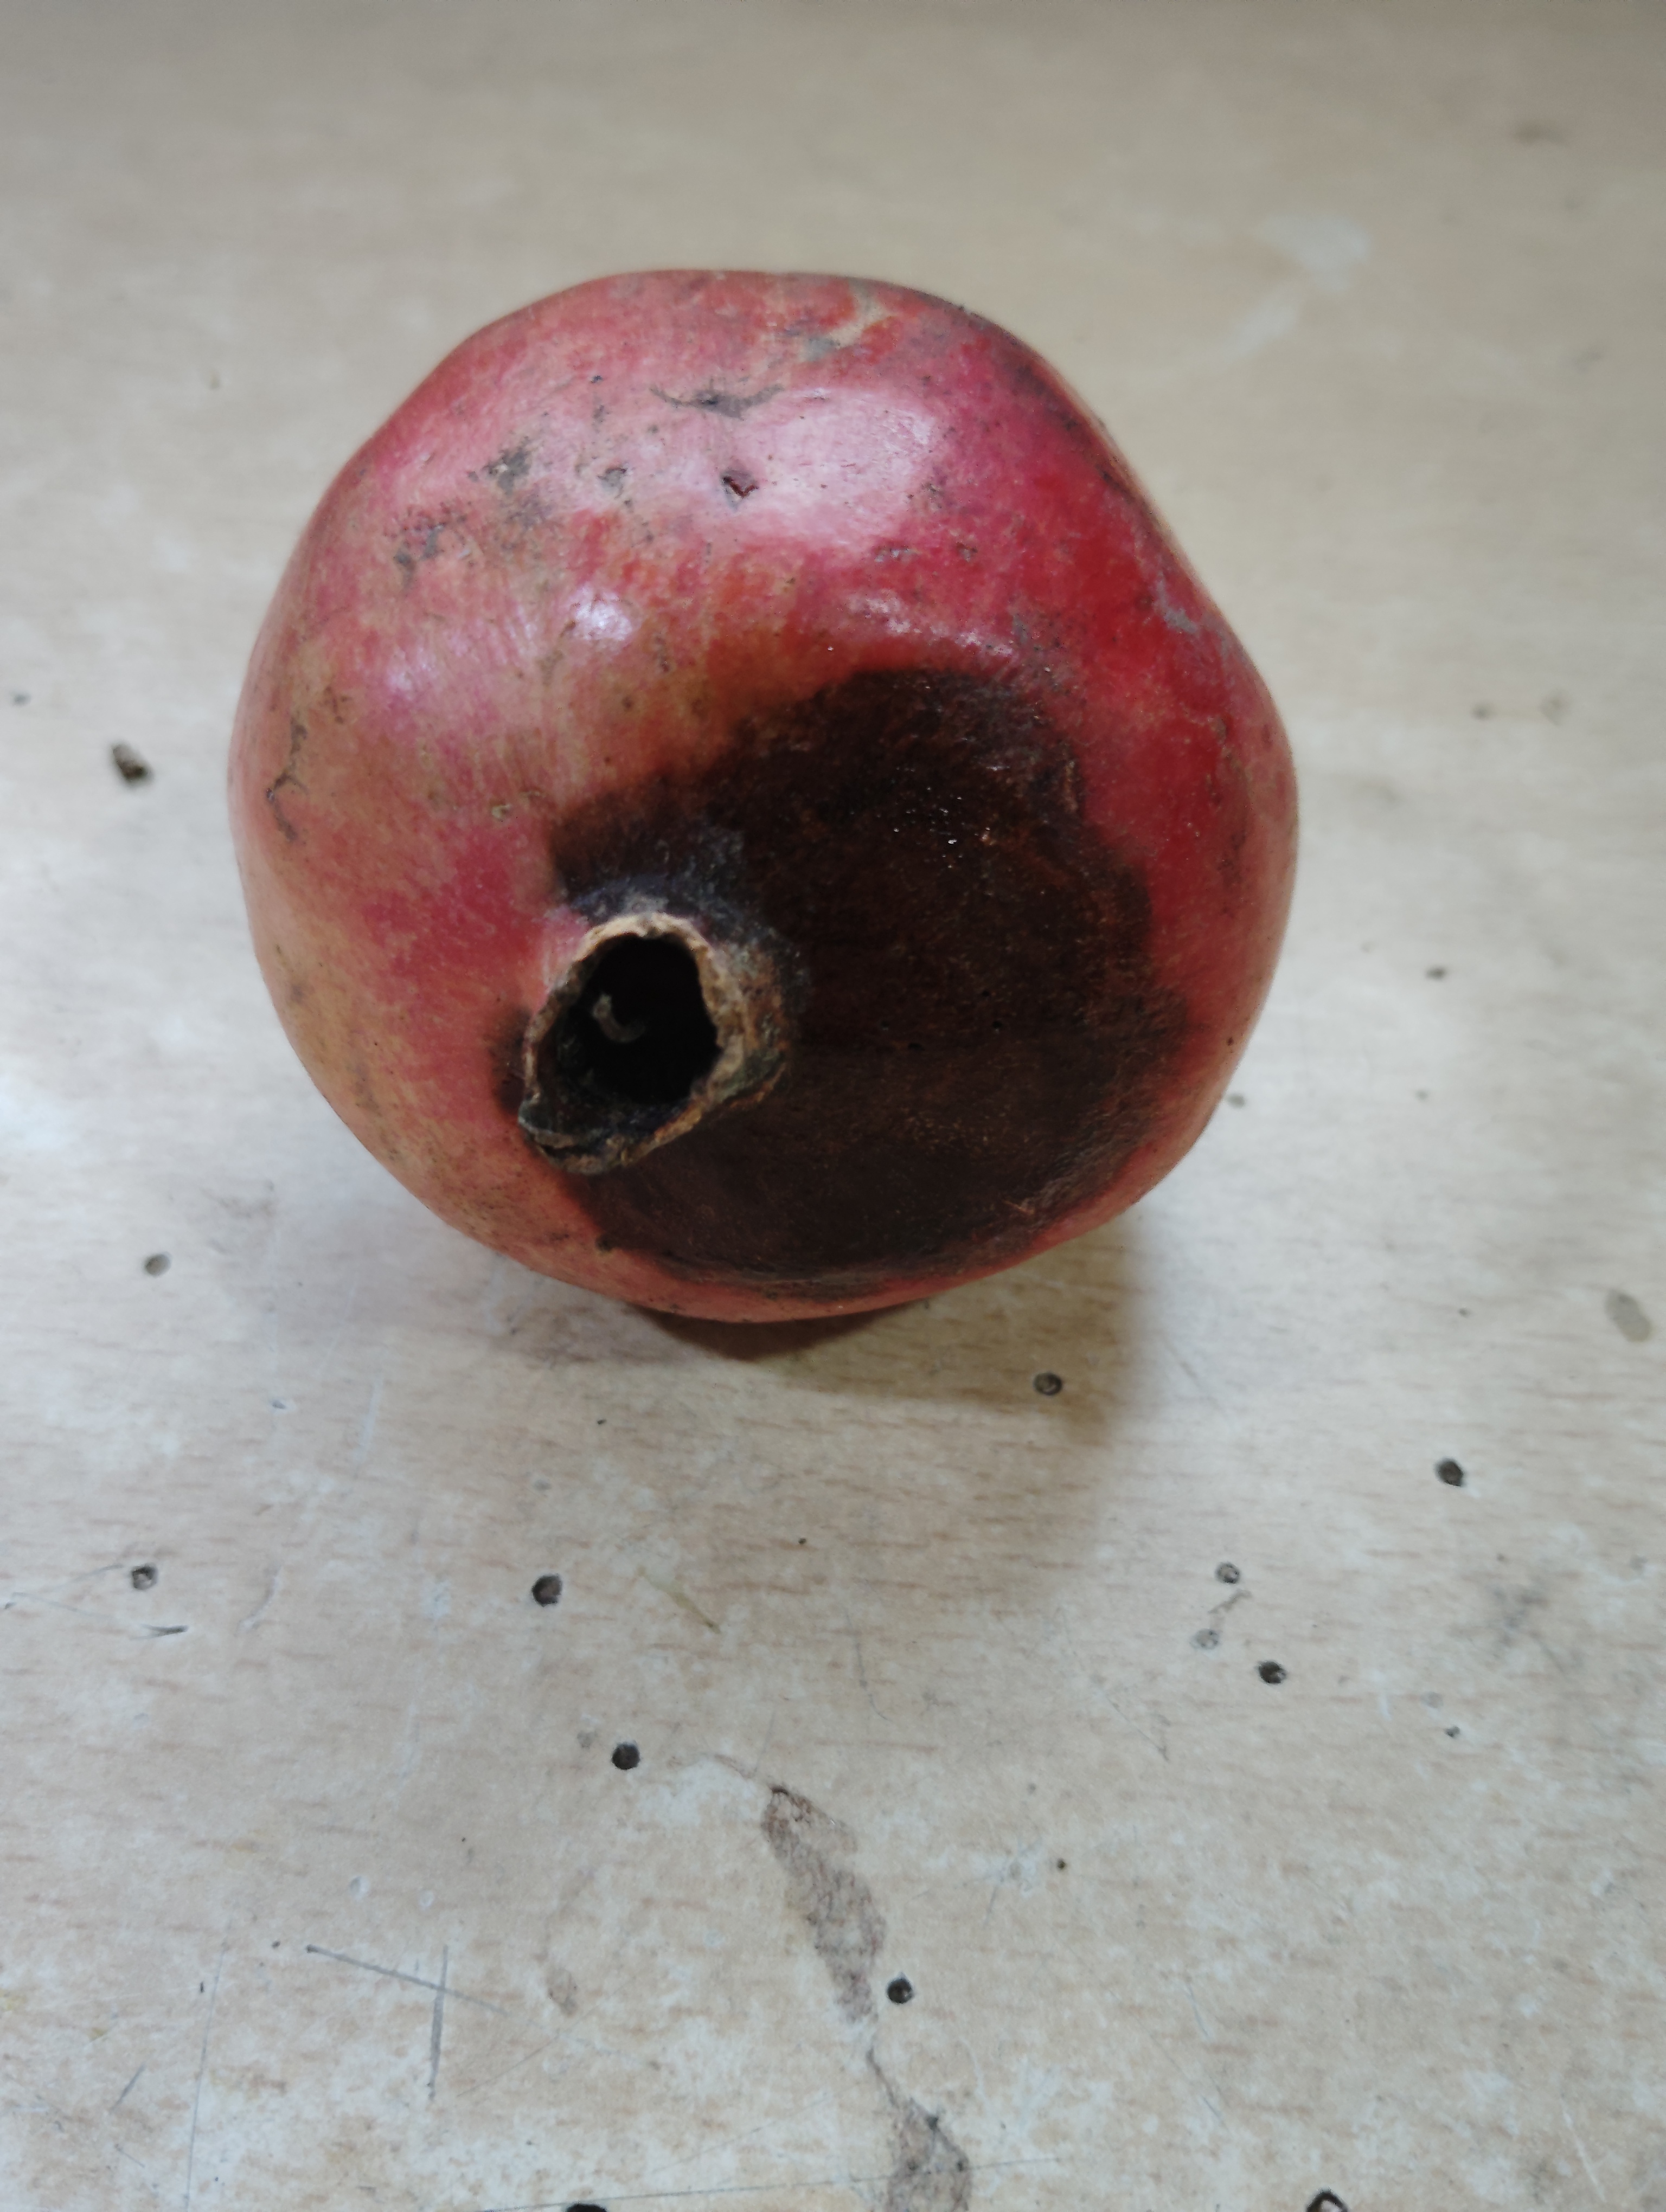
Label: Minor Defect